Kerry and Kay Danes

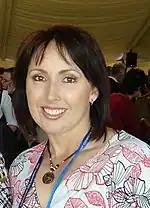
Kay Danes (2007)

Kay Frances Stewart was born in 1967 at Wynnum, Queensland. She married Australian soldier Kerry Danes and together they had three children, with the first being born in 1986 when Kay was either 18 or 19. After her husband took a civilian job twelve years later in Laos, Kay Danes followed and was engaged as his office manager. In her memoirs, Danes refers to herself as an adrenaline junkie and regarded Laos as an exciting adventure up until being jailed in December 2000.